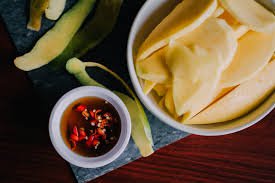
Label: Mango